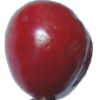
Label: Cherry 2